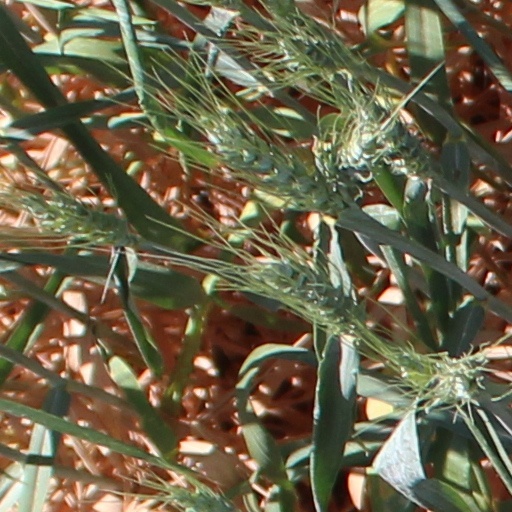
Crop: wheat